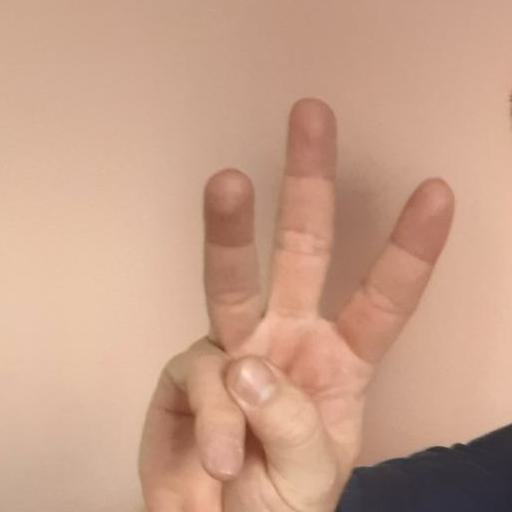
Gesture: three